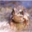
Label: frog